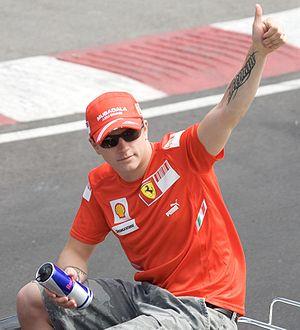
Sortie du Mac OS X 10.5
Cet article rassemble la liste des pilotes de Formule 1 ayant marqué des points en championnat du monde, classés par pays d'origine, avec la période où les points ont été marqués.